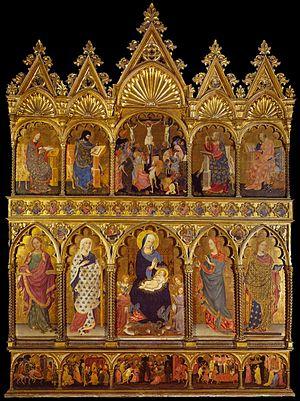
Michele di Matteo est un peintre italien né à Bologne ou à Calcina ou à Fornace, attesté de 1409 à 1467.
L'église Sant'Elena est une église catholique de Venise, en Italie.